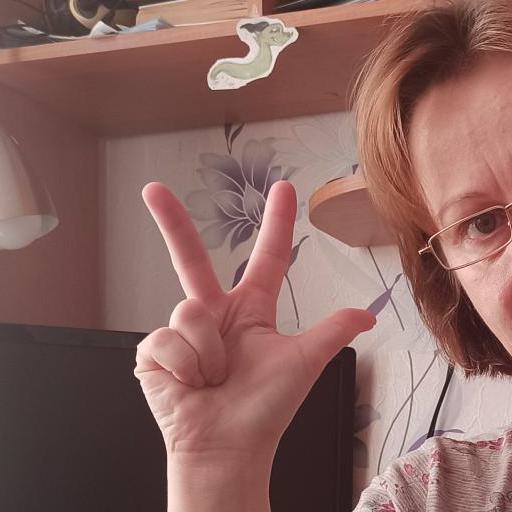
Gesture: three2